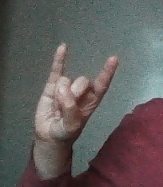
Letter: la